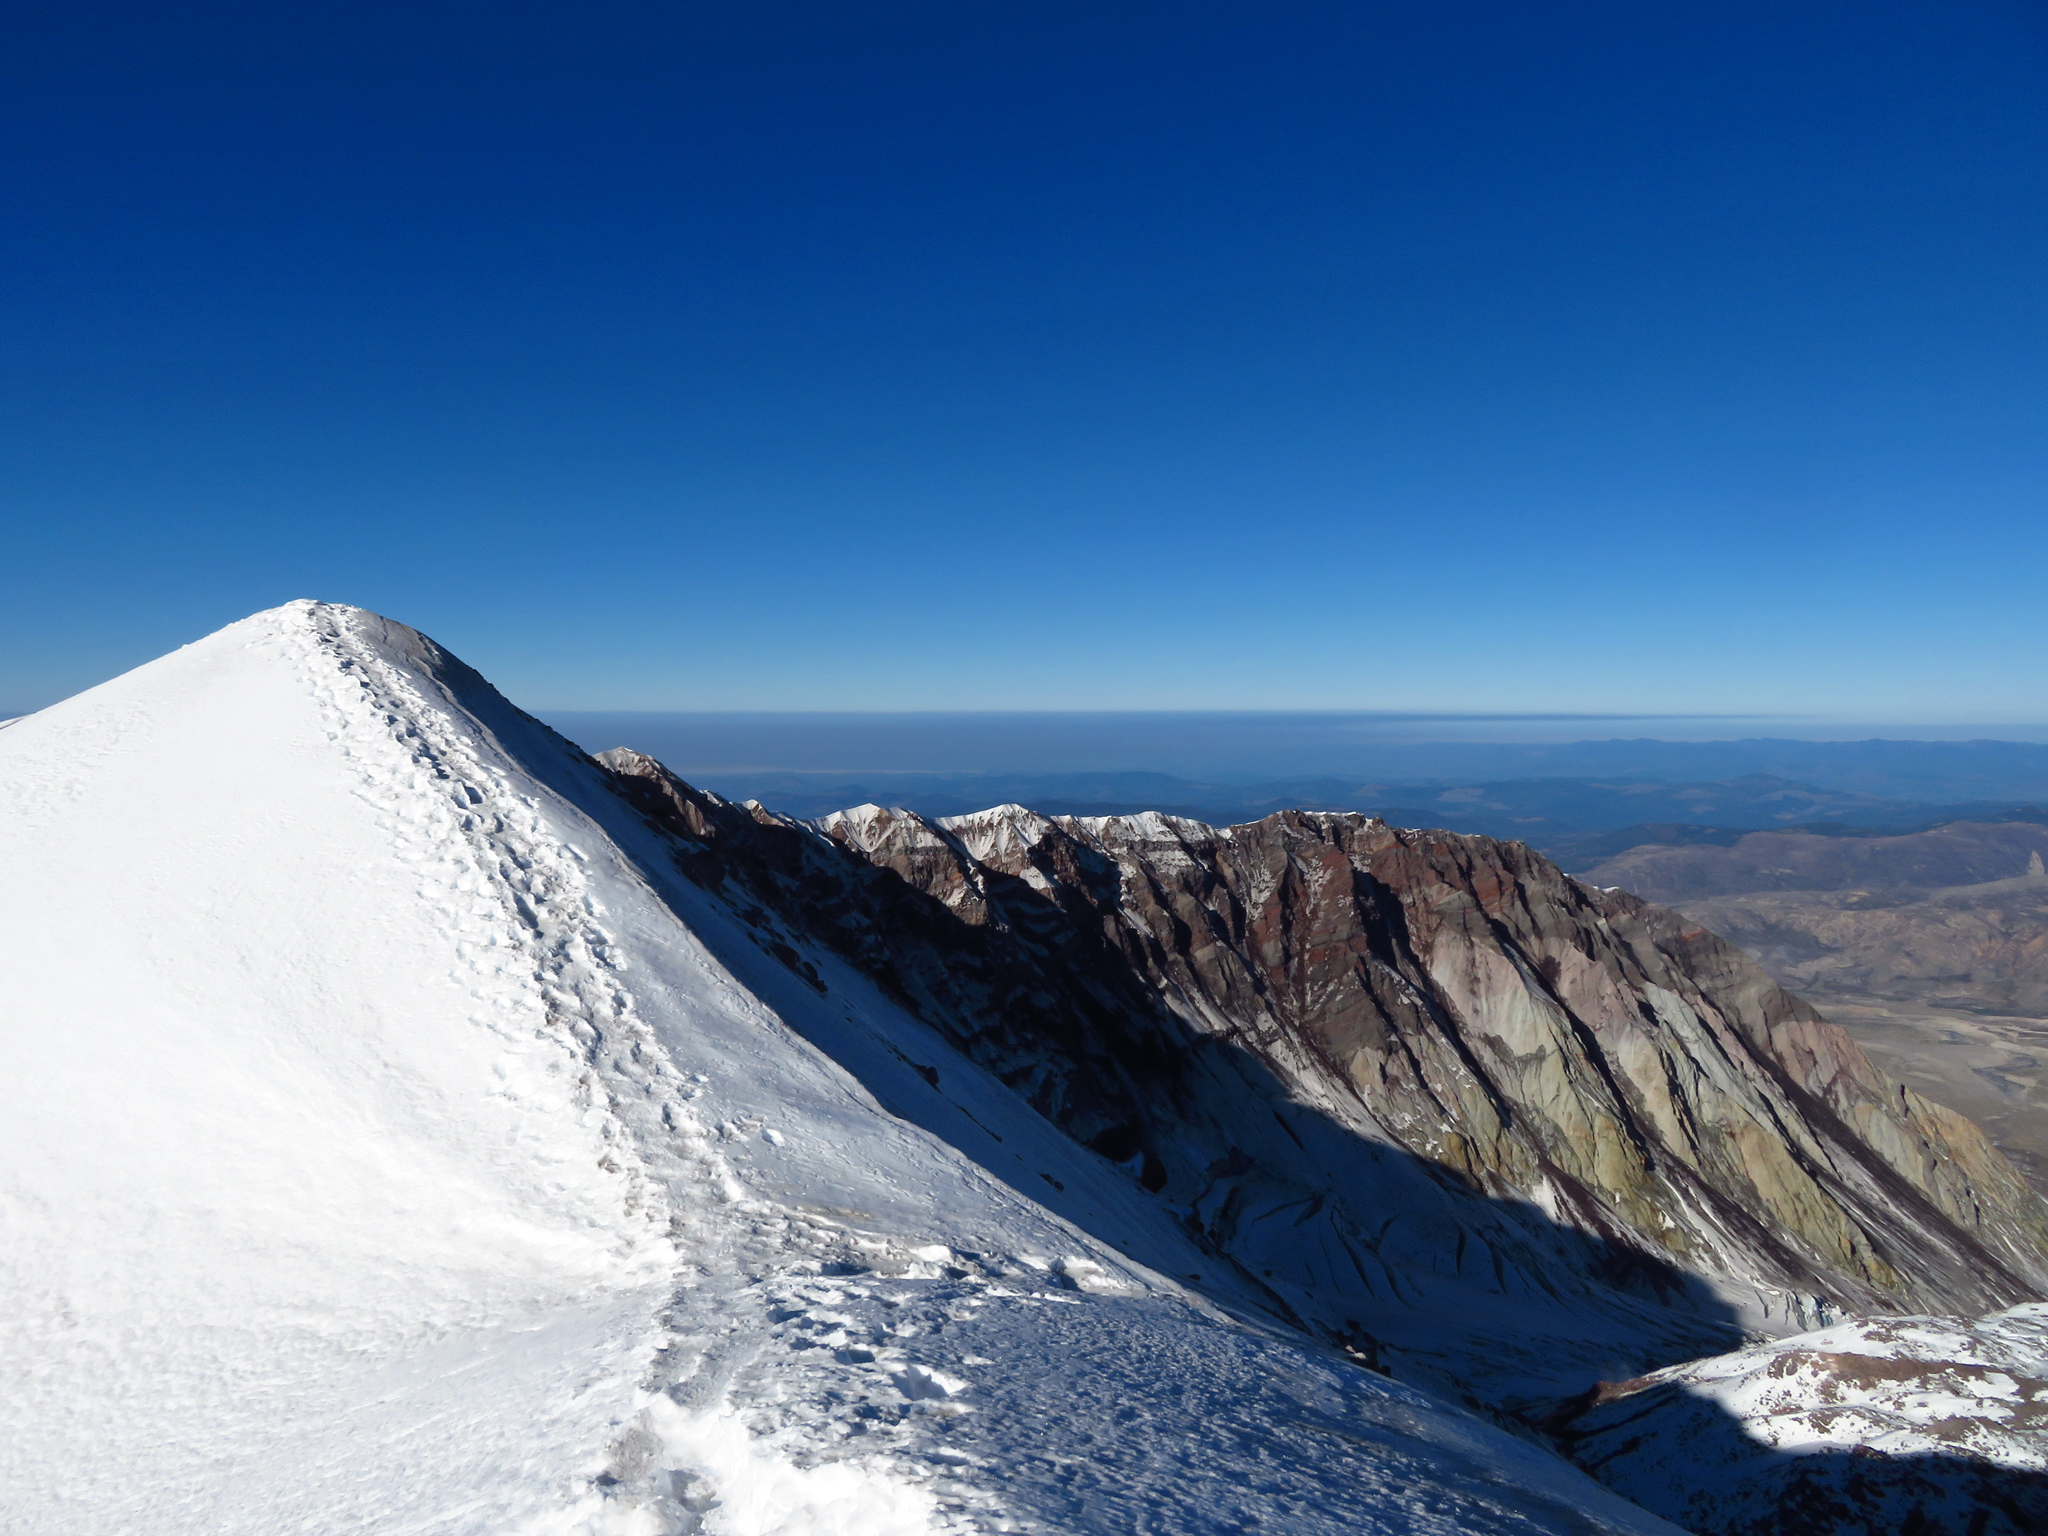
mountainous landforms, mountain, ridge, mountain range, sky, summit, ar te, massif, glacial landform, snow, fell, alps, nunatak, winter, slope, geological phenomenon, hill, highland, landscape, cloud, cirque, terrain, ice cap, mount scenery, stratovolcano, ice, glacier, plateau